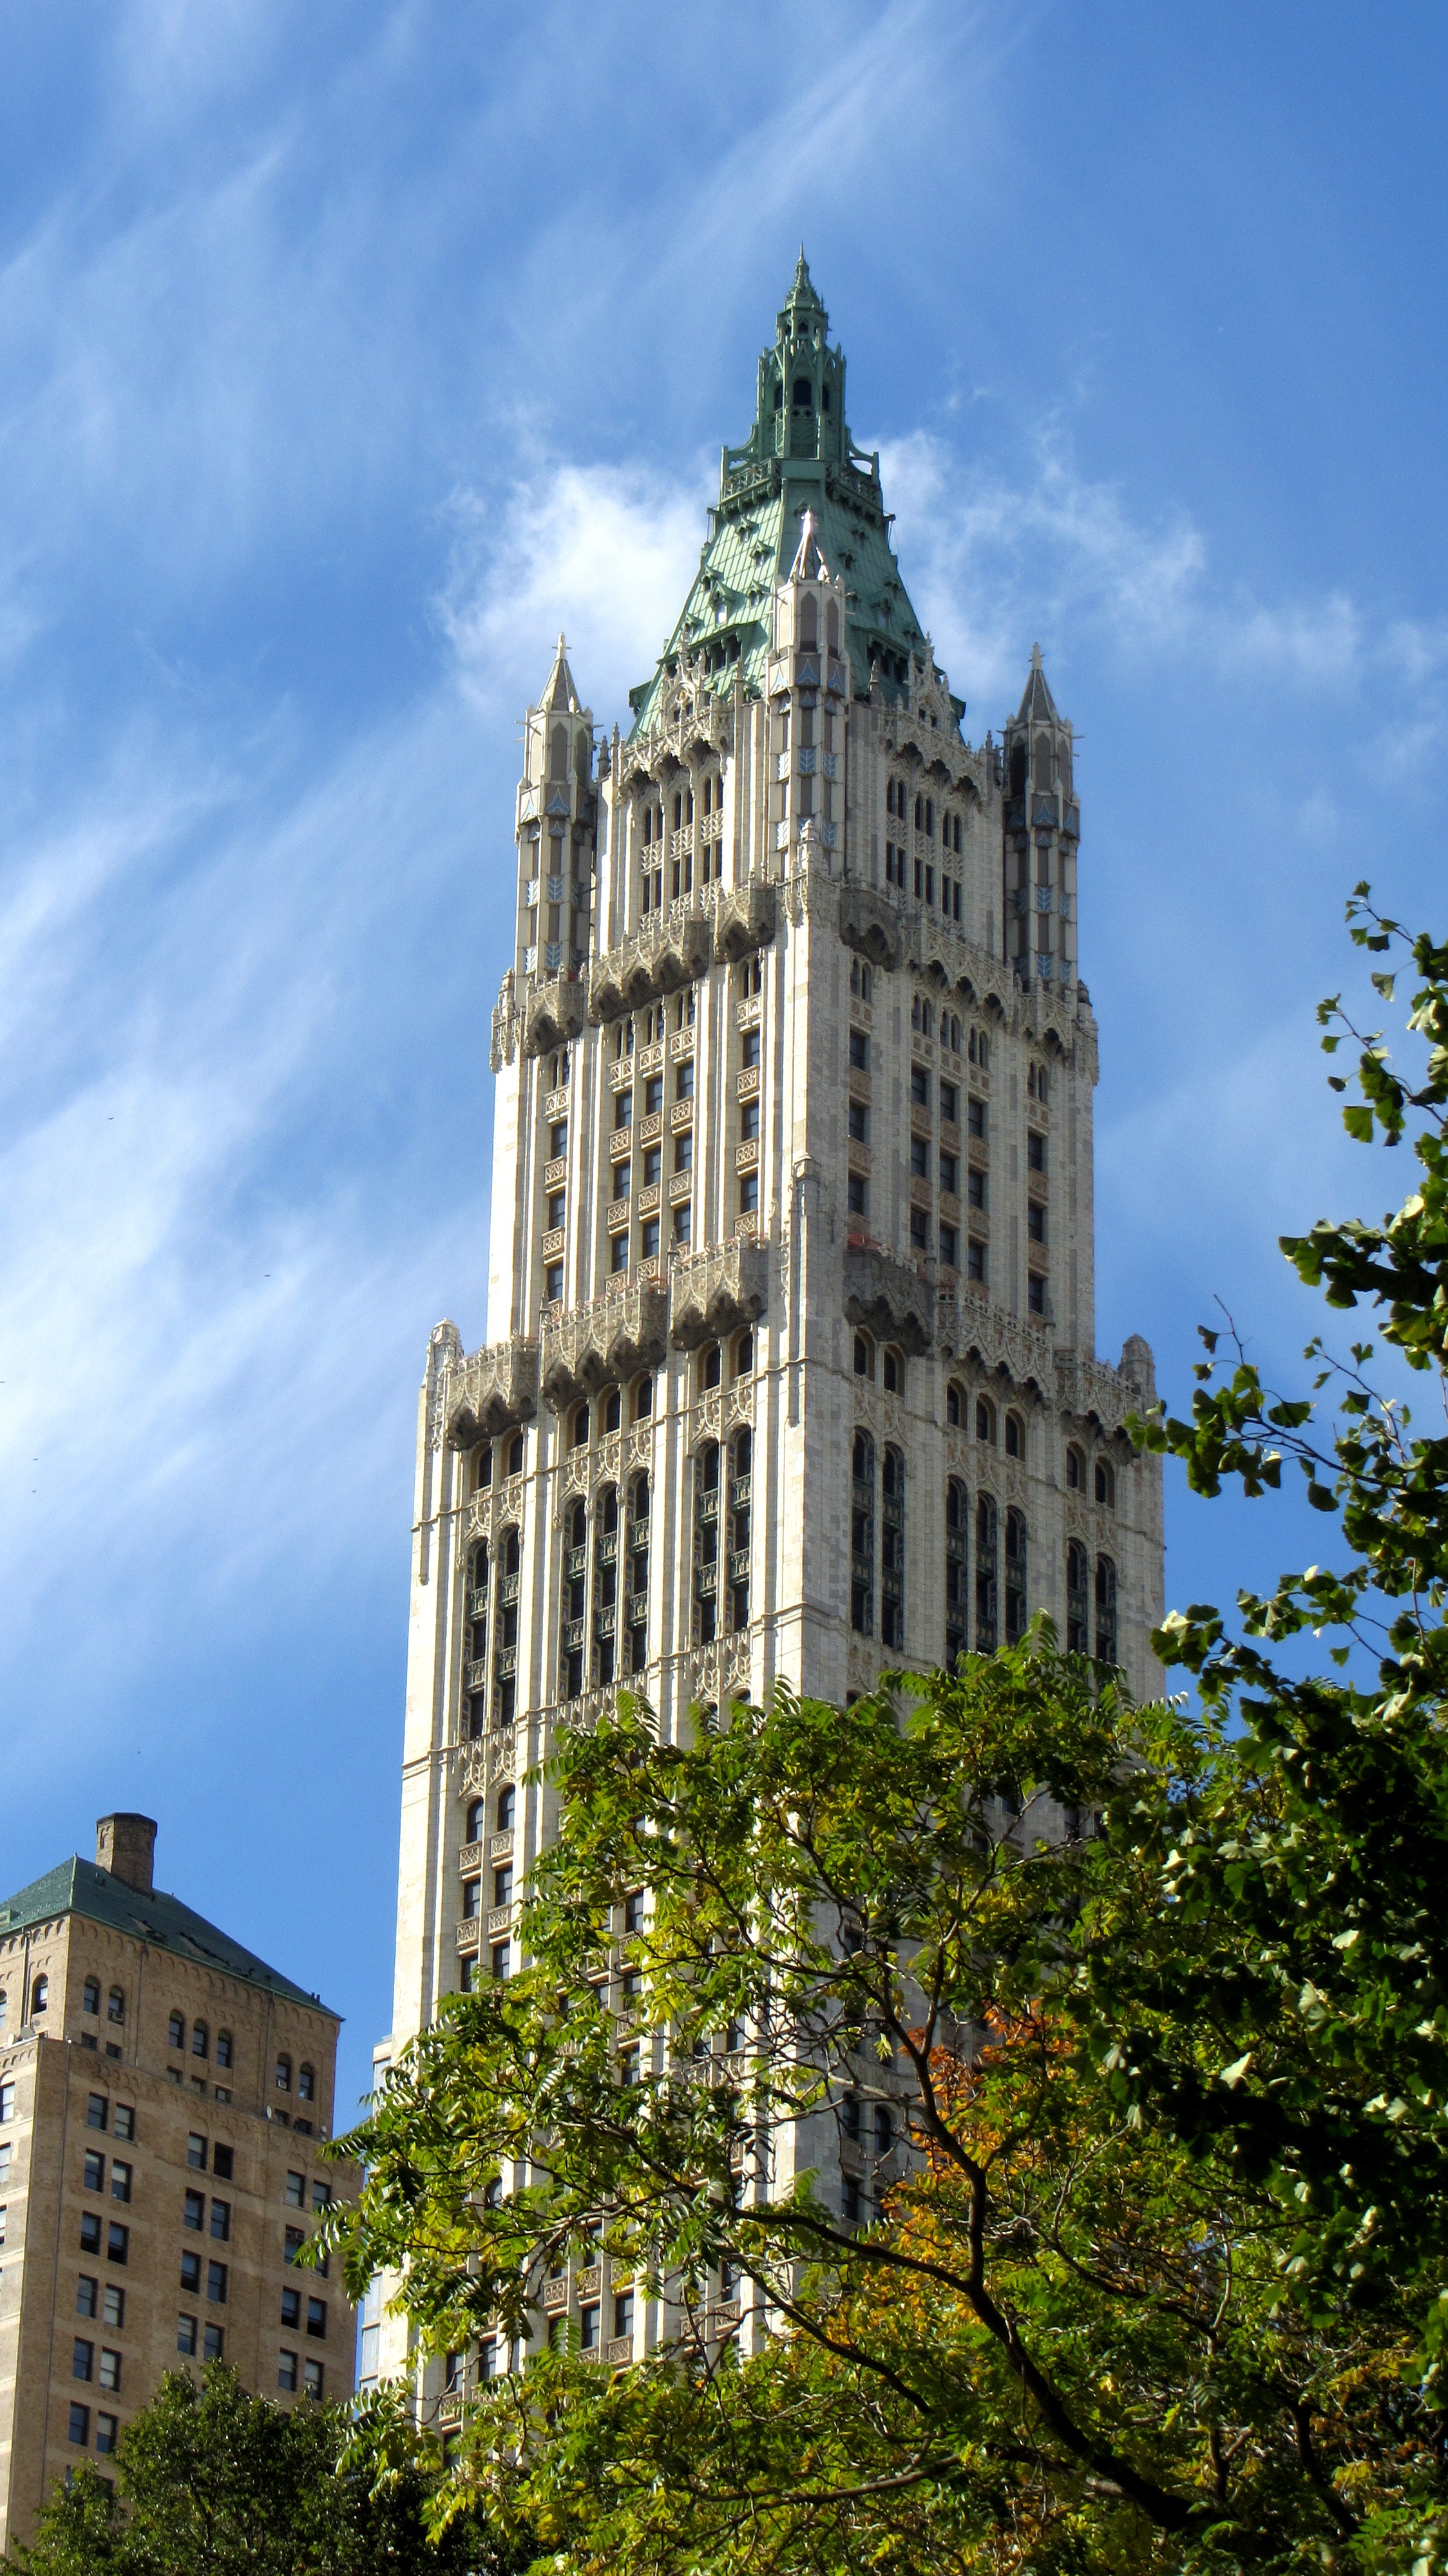
architecture, building, chateau, city, skyscraper, new york, manhattan, new york city, downtown, tower, nyc, landmark, facade, cathedral, tower block, spire, steeple, ny, estate, stately home, urban area, woolworth building, united states building